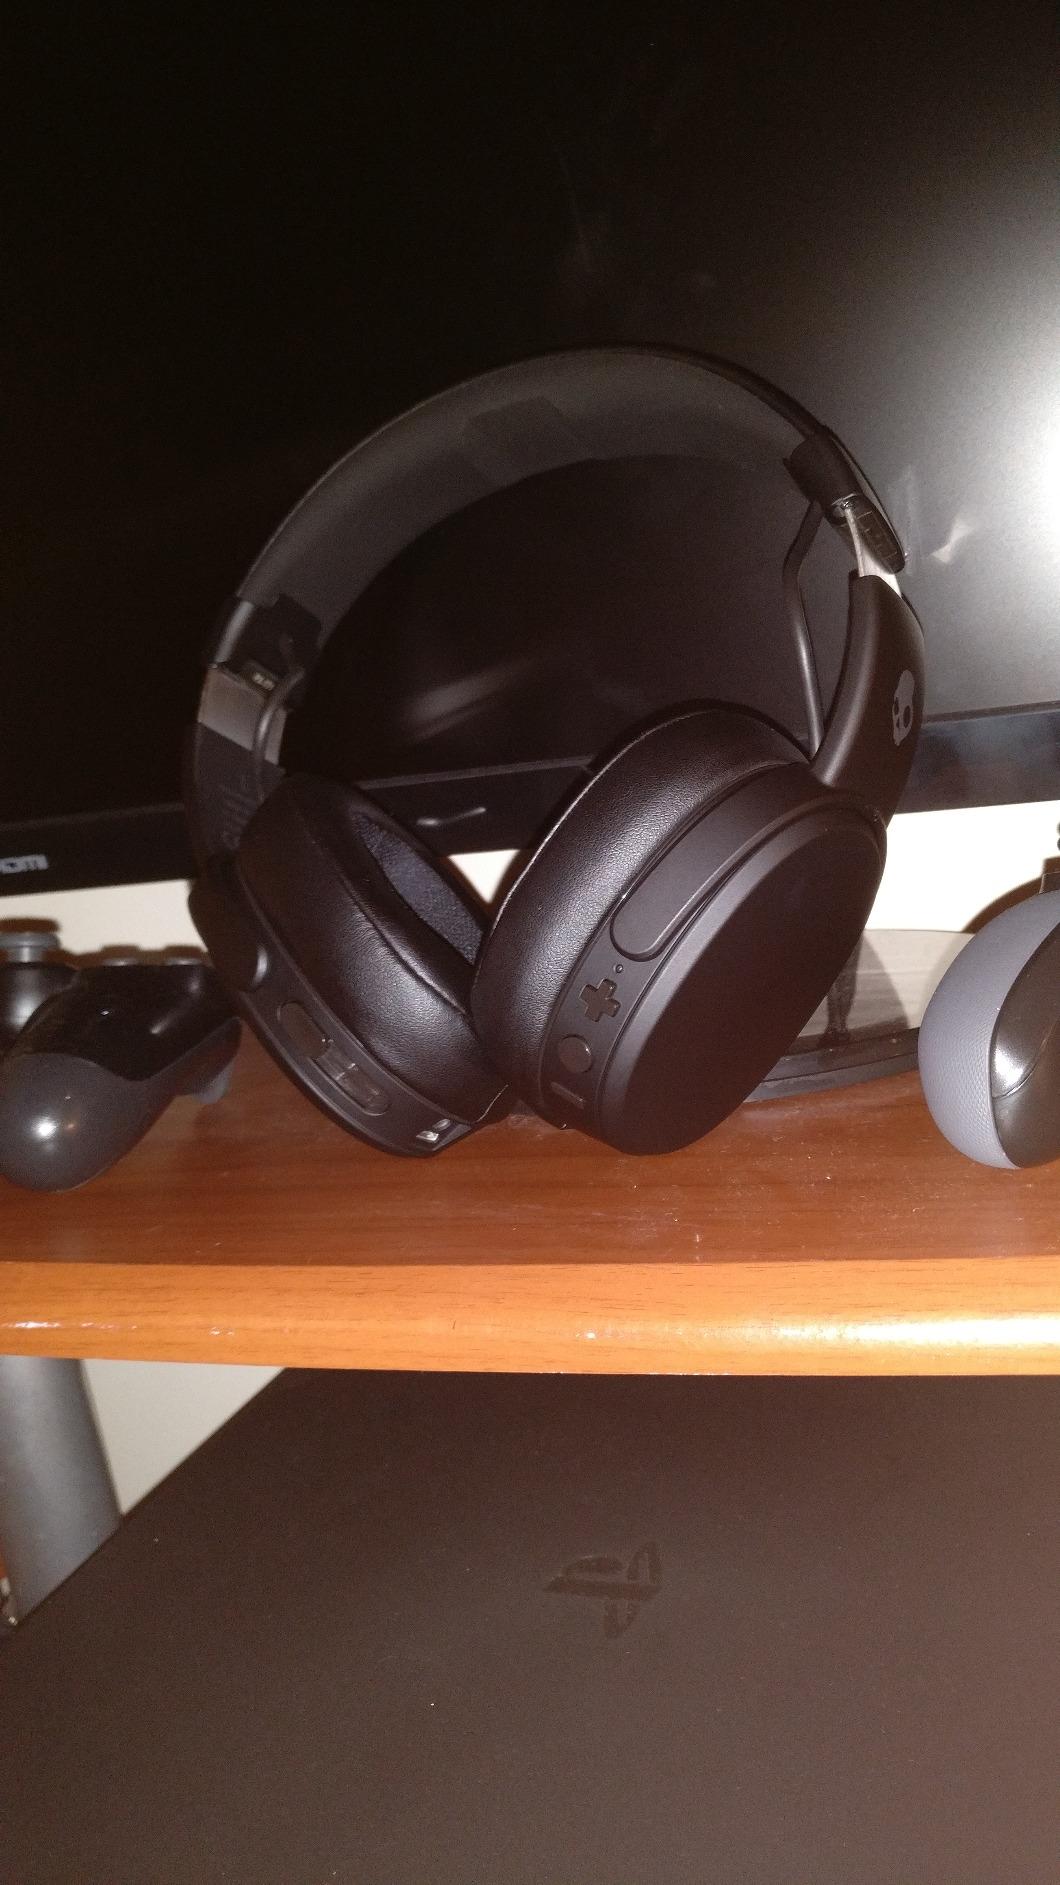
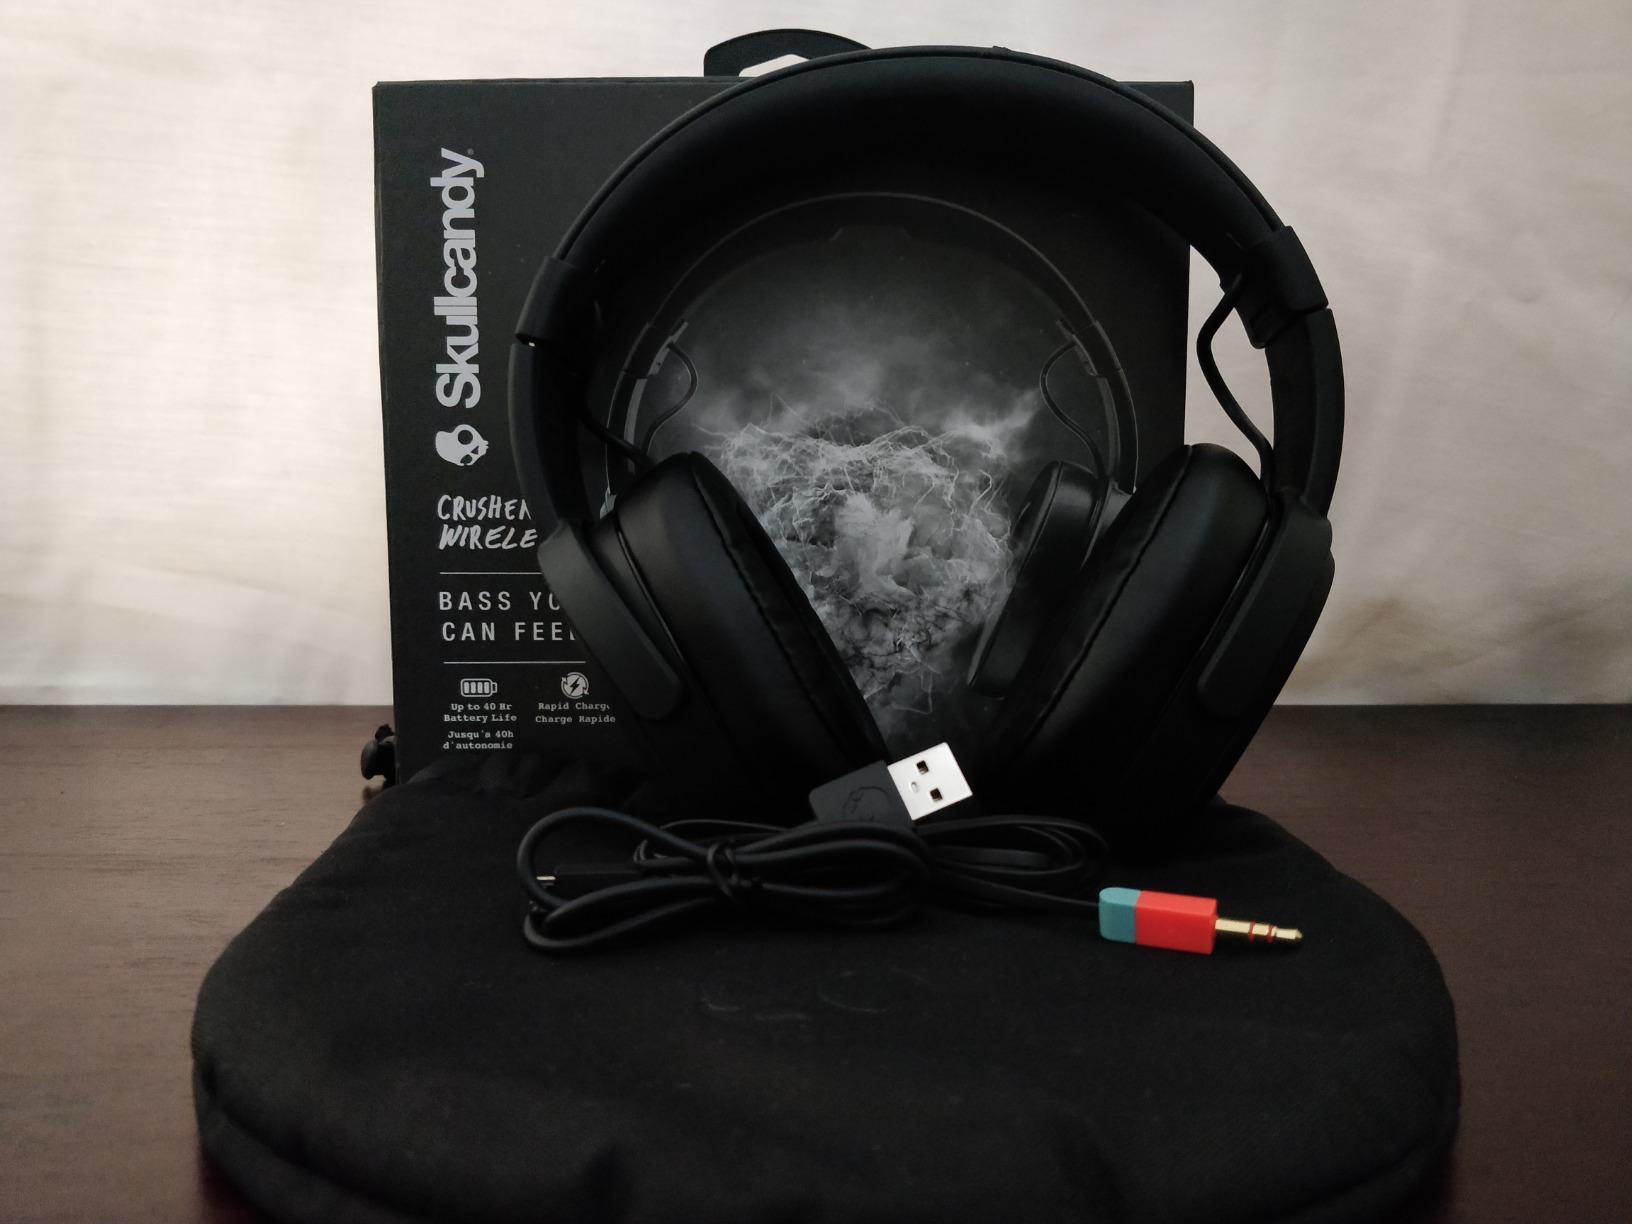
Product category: headphones
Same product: yes